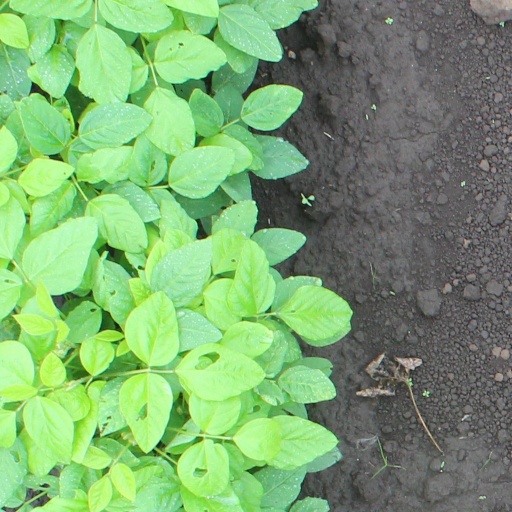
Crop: soybean